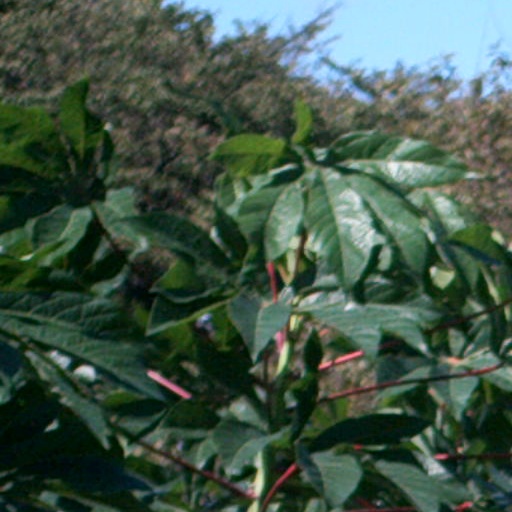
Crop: cassava